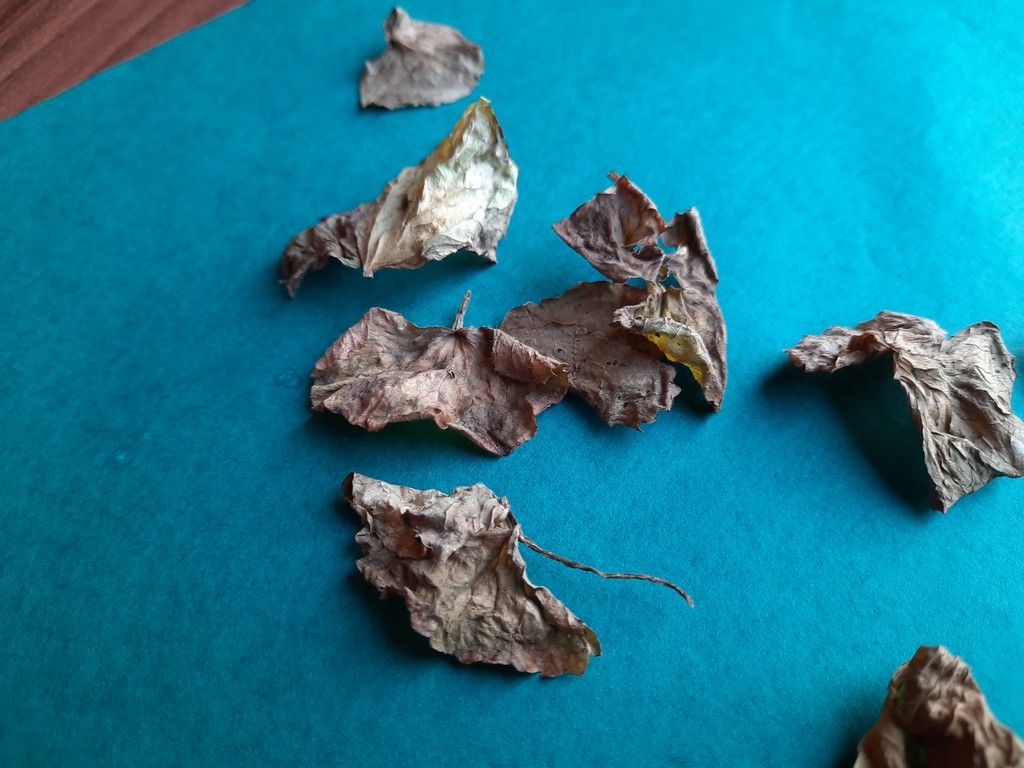
Label: Dried